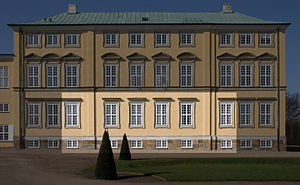
Frederiksberg Slotskirke / Kirkebygningen
Frederiksberg Slotskirke ligger i Frederiksberg Slot, Roskildevej på Valby Bakke. Den var oprindeligt hofkapel, senere distriktskirke, men har fra 1982 haft sit eget sogn, udskilt fra Frederiksberg Sogn.